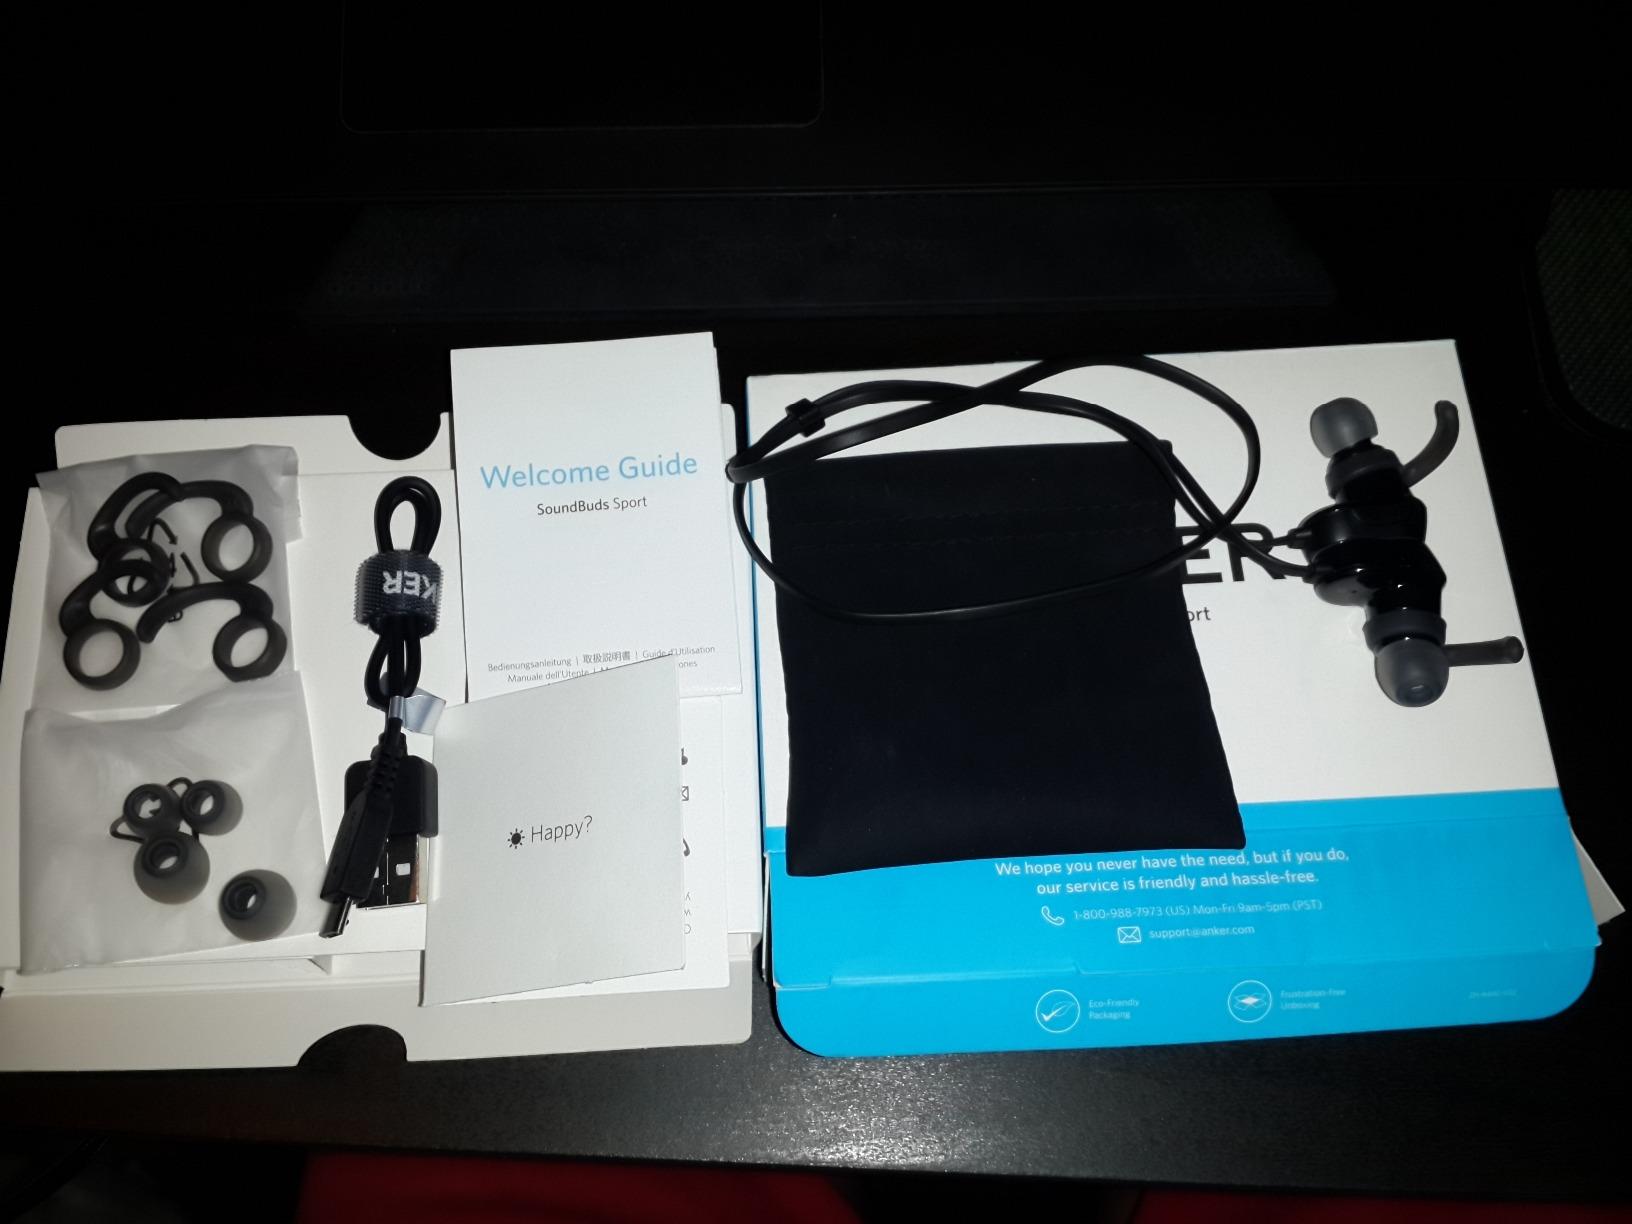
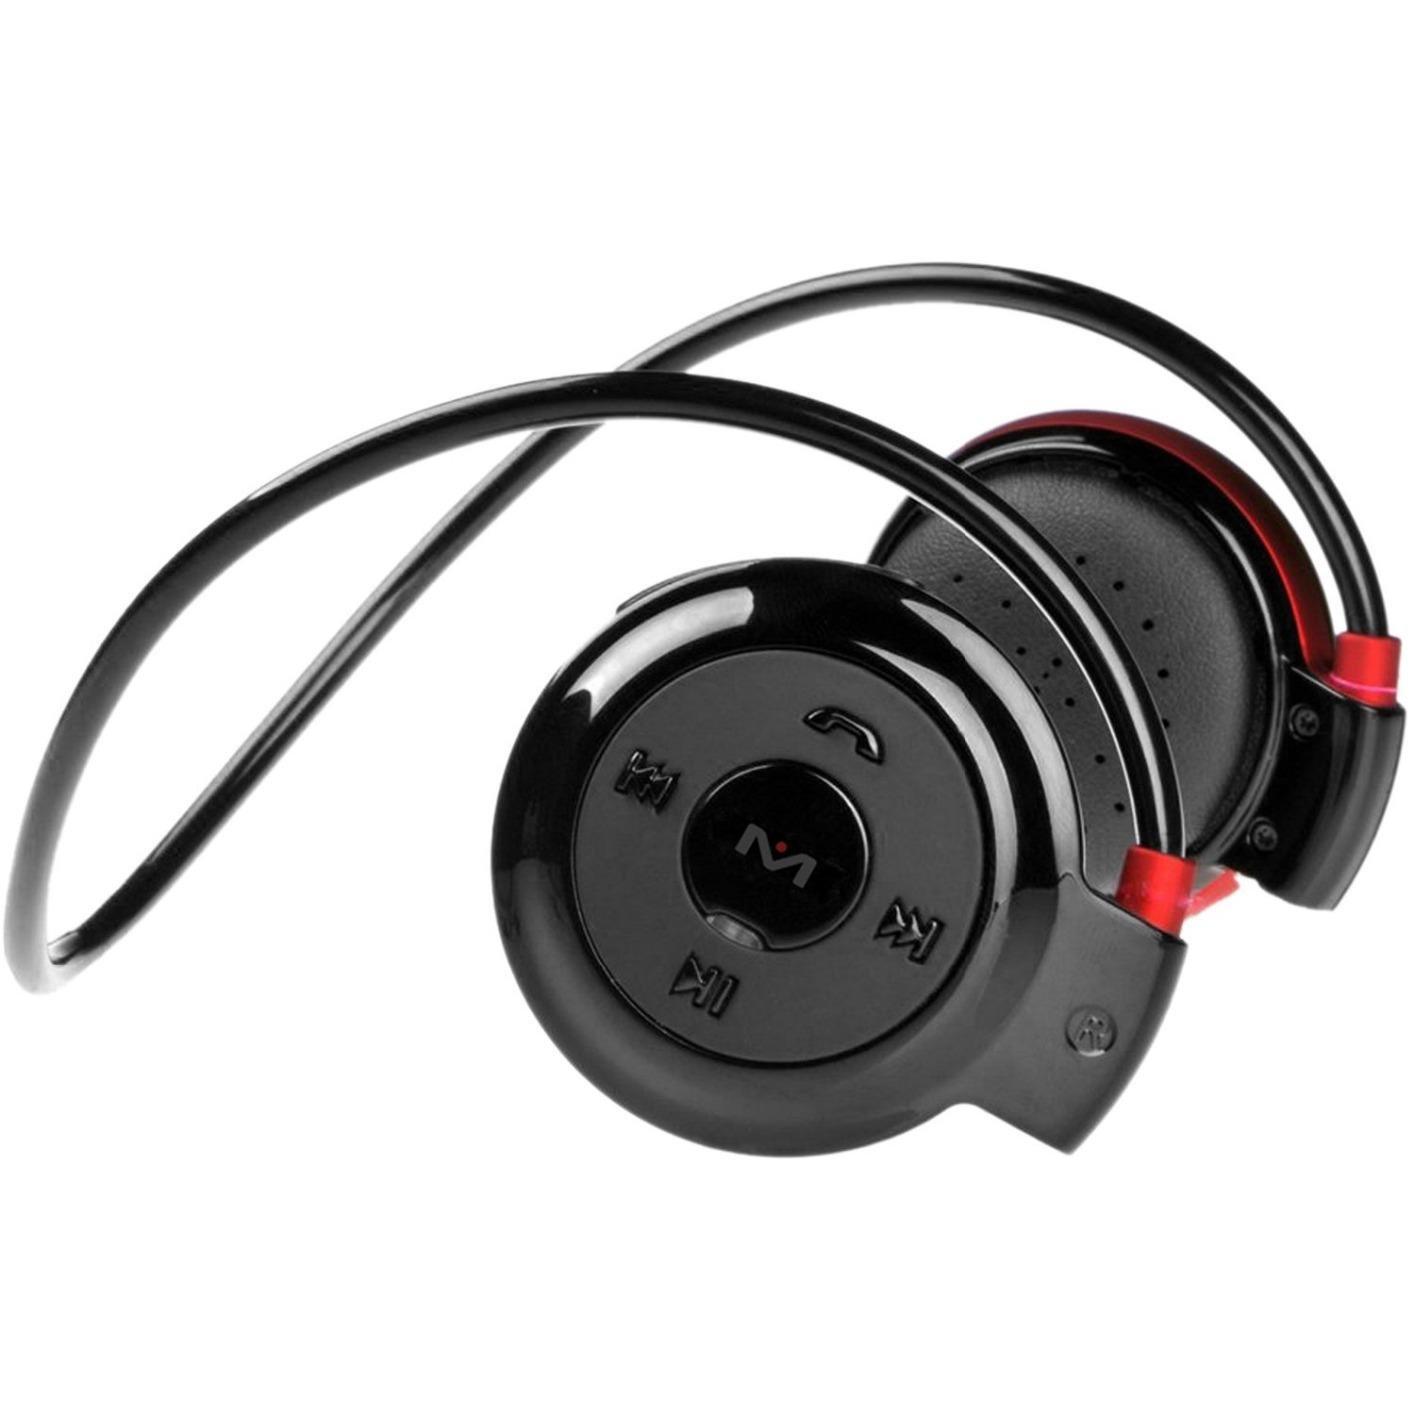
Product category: headphones
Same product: no